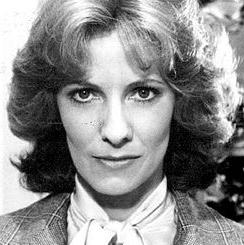
Age: 29